Georg Altmütter

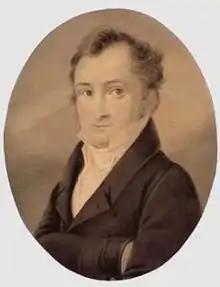
Georg Altmütter (1787–1858)

Georg Altmütter (6 October 1787, Vienna – 2 January 1858) was an Austrian technologist.